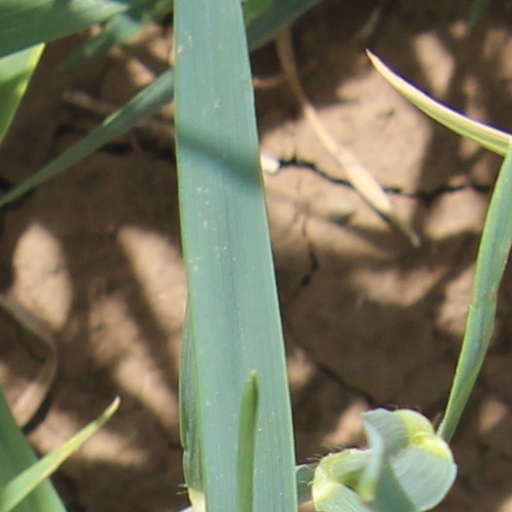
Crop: wheat